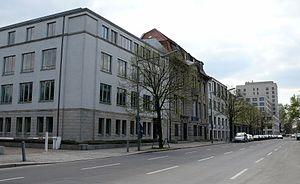
La Stauffenbergstraße est une rue de Berlin où se trouve l'ancien ministère de la guerre, le Bendlerblock. Elle relie la Tiergartenstraße au sud du Großer Tiergarten et le Reichpietschufer au Landwehrkanal.